Foreign relations of Israel

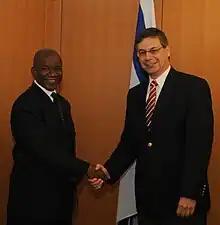
Danny Ayalon with South African Foreign Affairs DG Matjila

Israel has full diplomatic relations in peace with Jordan since the signing of the Israel–Jordan Treaty of Peace in 1994, but relations remain somewhat tense. Over half of the Jordanian populations descends from Palestinian refugees, who overwhelmingly have negative views of Israel.